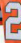
Number: 2